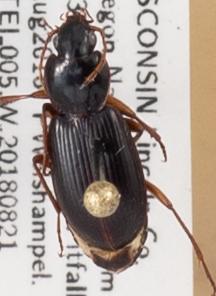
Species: Synuchus impunctatus
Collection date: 2018-08-21
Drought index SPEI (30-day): -0.864
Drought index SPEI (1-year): -0.46
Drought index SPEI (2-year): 1.186